Battle of Fort Washington

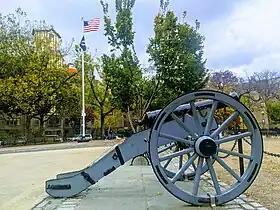
Bennett Park memorial at Fort Washington

Before dawn on November 16, the British and Hessian troops moved out. Knyphausen and his troops were ferried across the Harlem River on flatboats and landed on Manhattan. The flatboatmen then turned down the river to ferry Mathew's troops across the river. However, due to the tide, they were unable to get close enough to the shore to bring the British troops across. Thus, Knyphausen's troops were forced to halt their advance and wait until Mathew could cross. Around 7:00 a.m., Hessian guns opened fire on the American battery on Laurel Hill, and the British frigate began to fire at the American entrenchments. Also, south of the Fort, Percy had his artillery open fire on the fort itself. Percy's artillery aimed at Magaw's guns which had damaged the British ships several weeks before.